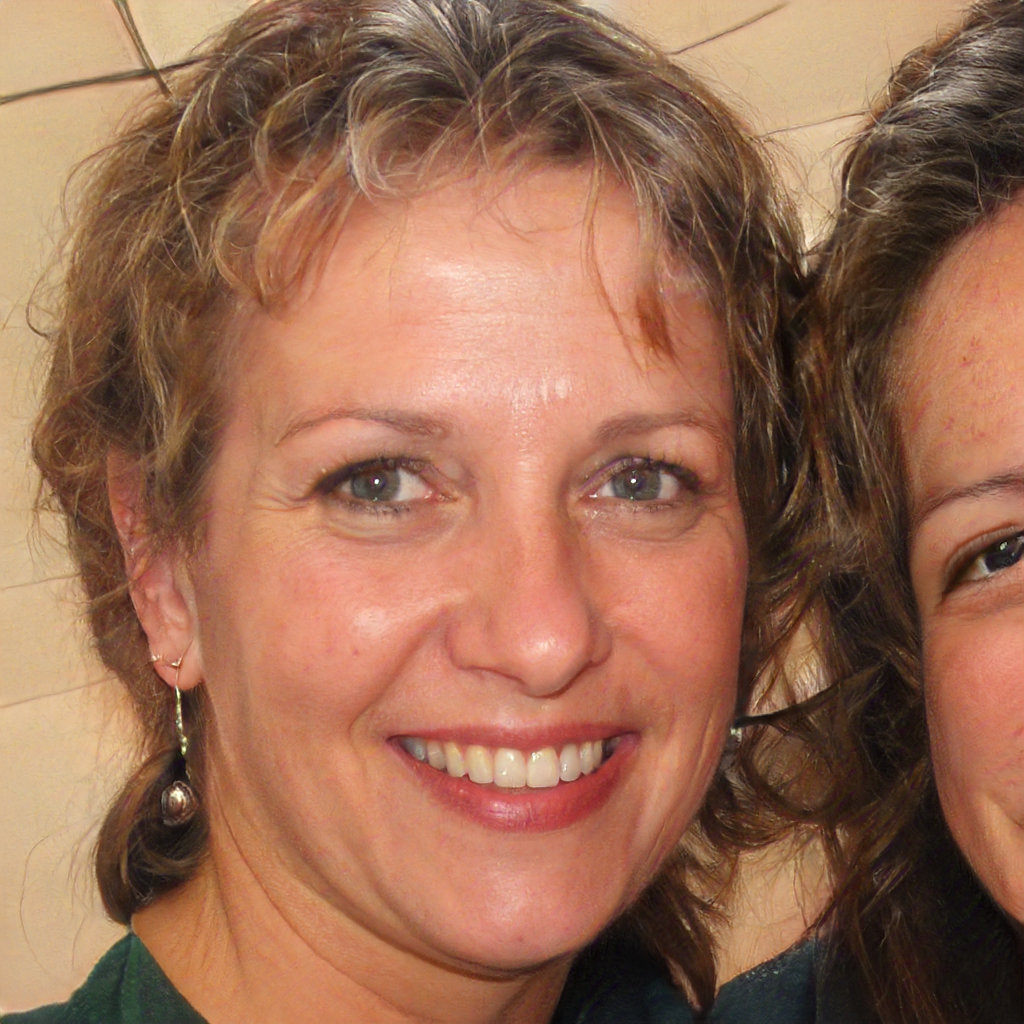
Gender: Female